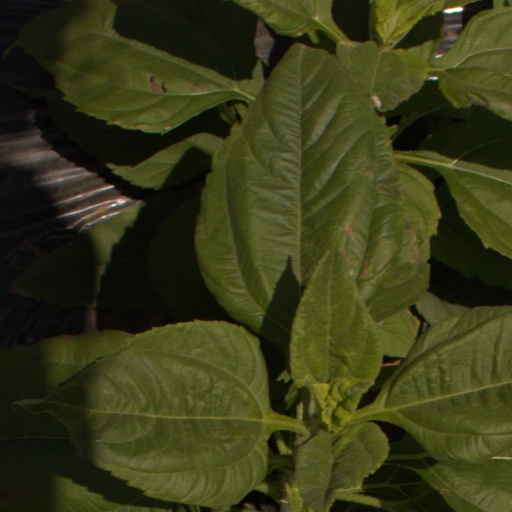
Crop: Jerusalem artichoke